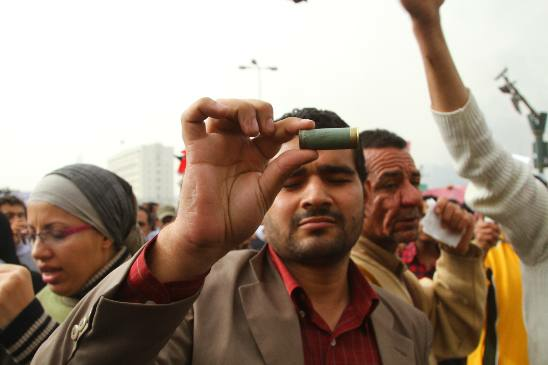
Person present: Yes